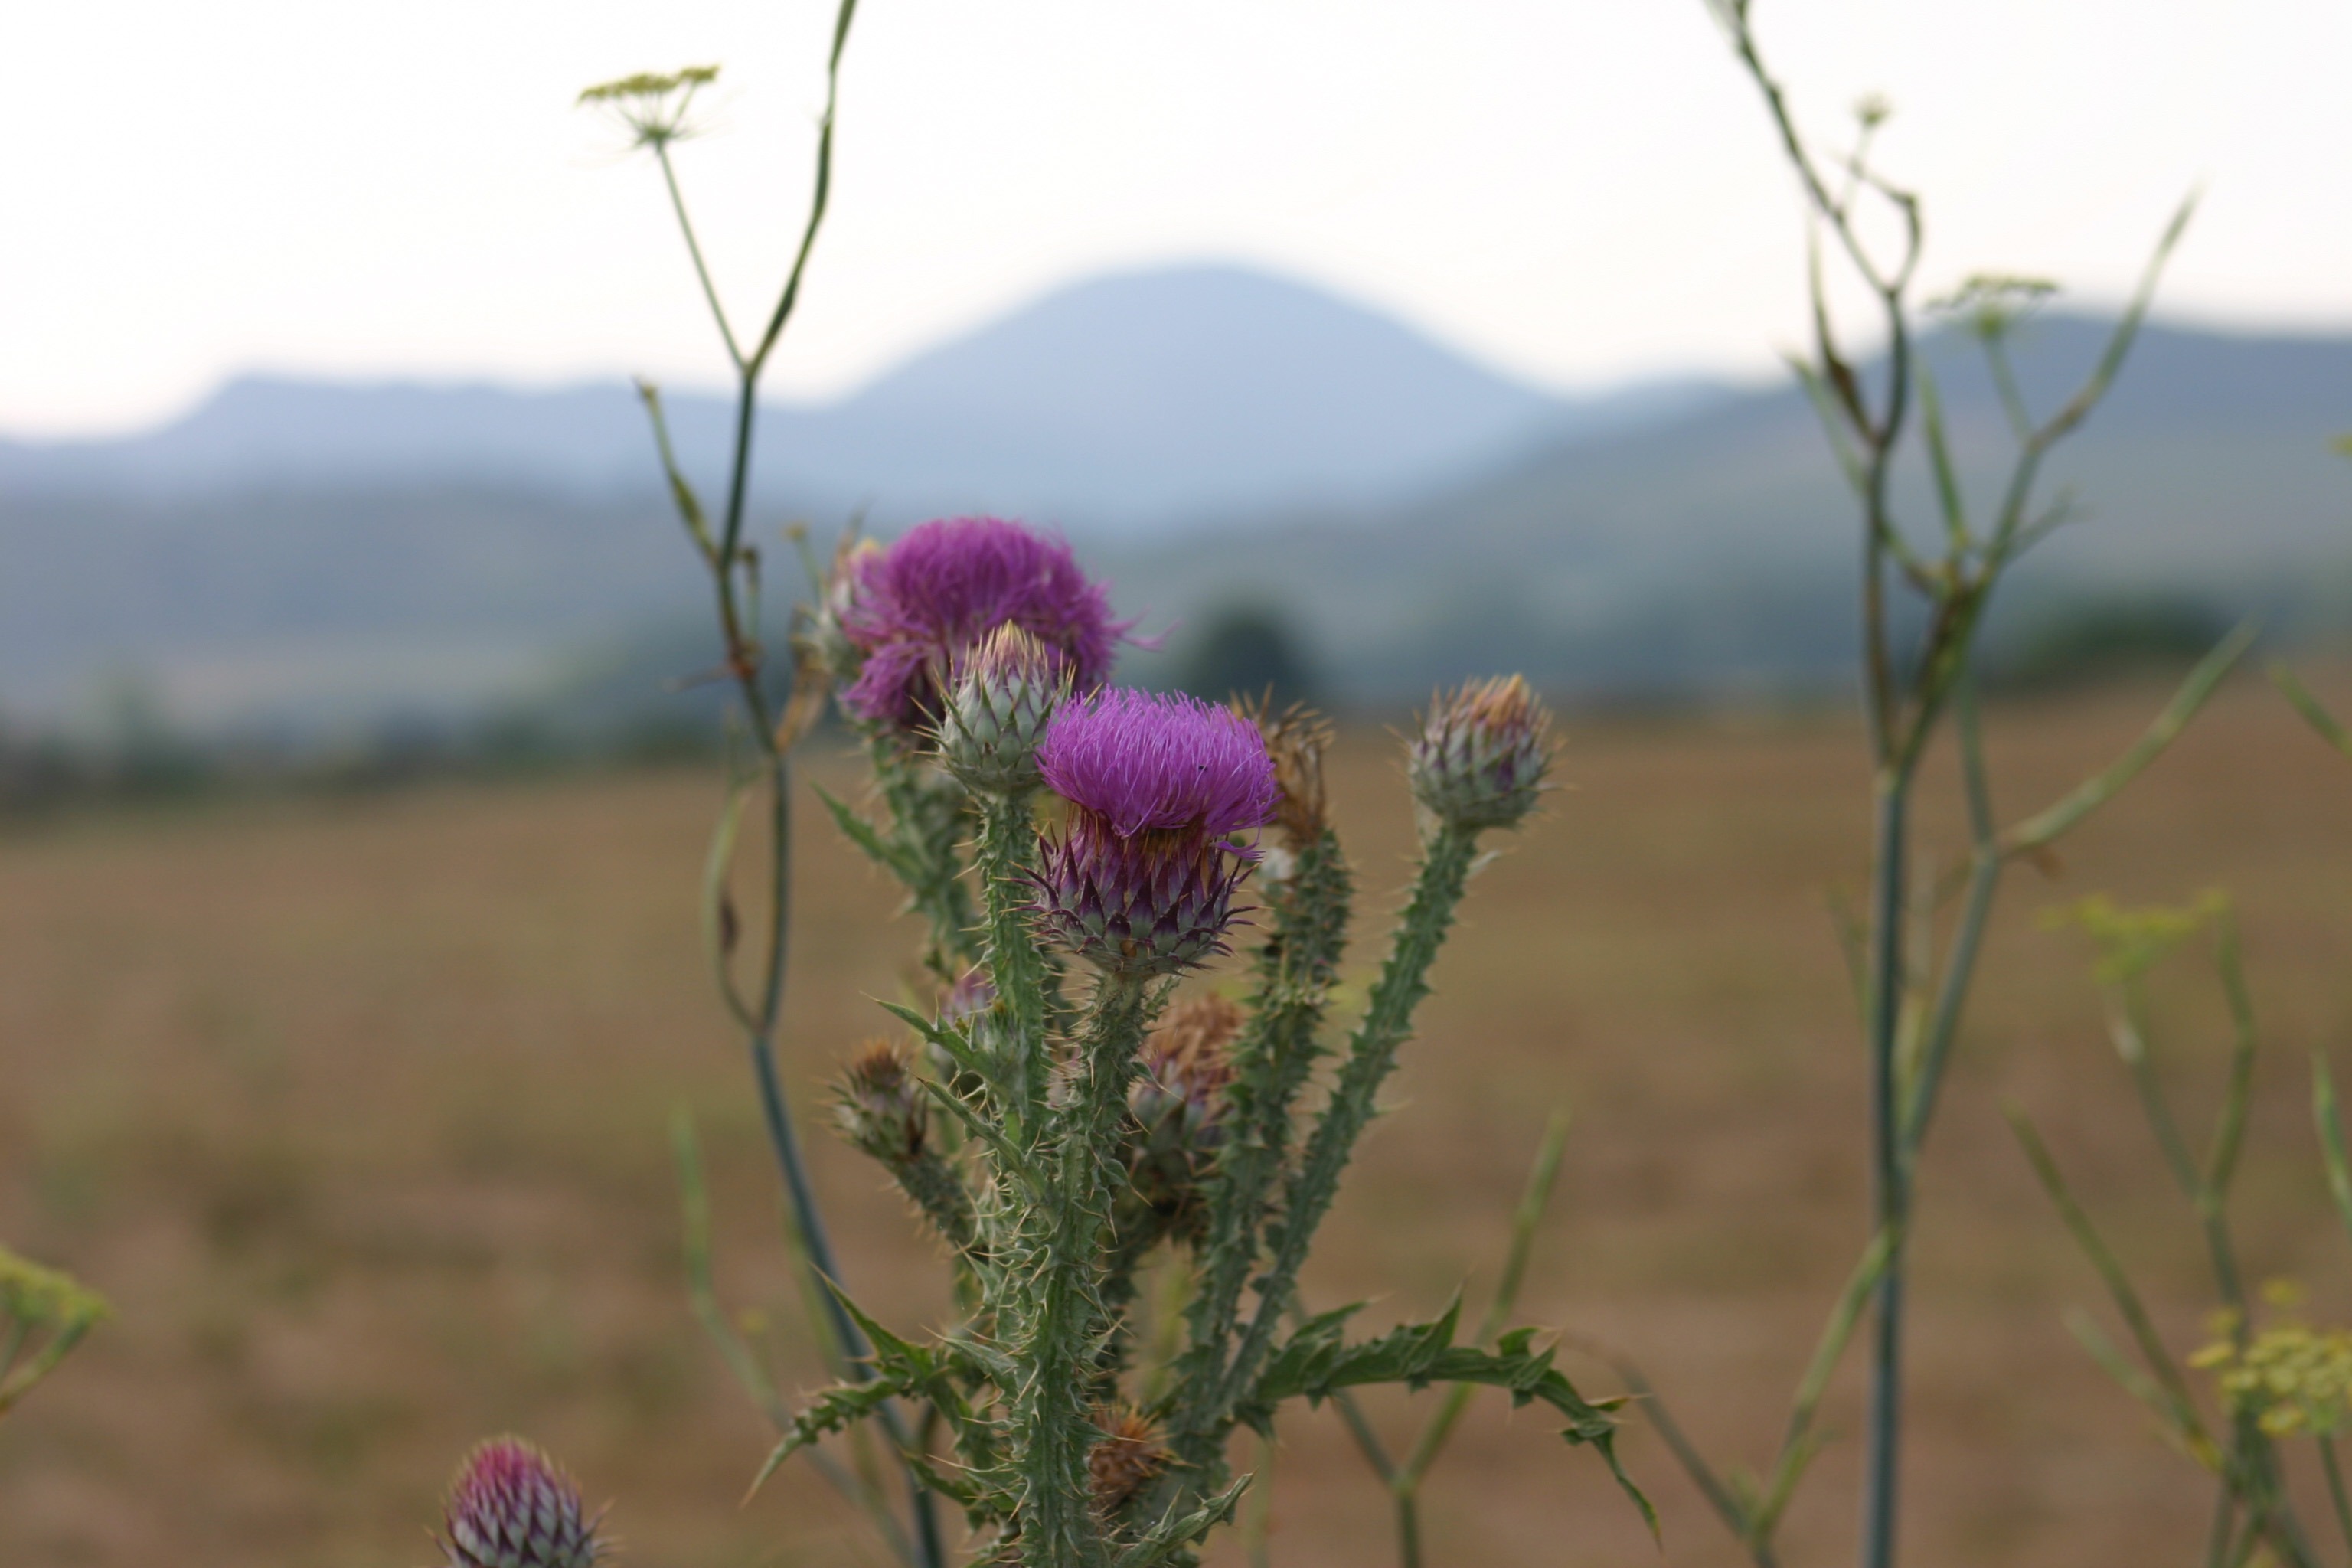
landscape, mountain, plant, sky, prairie, flower, purple, spring, flora, wildflower, vegetation, thistle, ecosystem, cynara, corsican, maquis, flowering plant, silybum, ecoregion, artichoke thistle, plant community